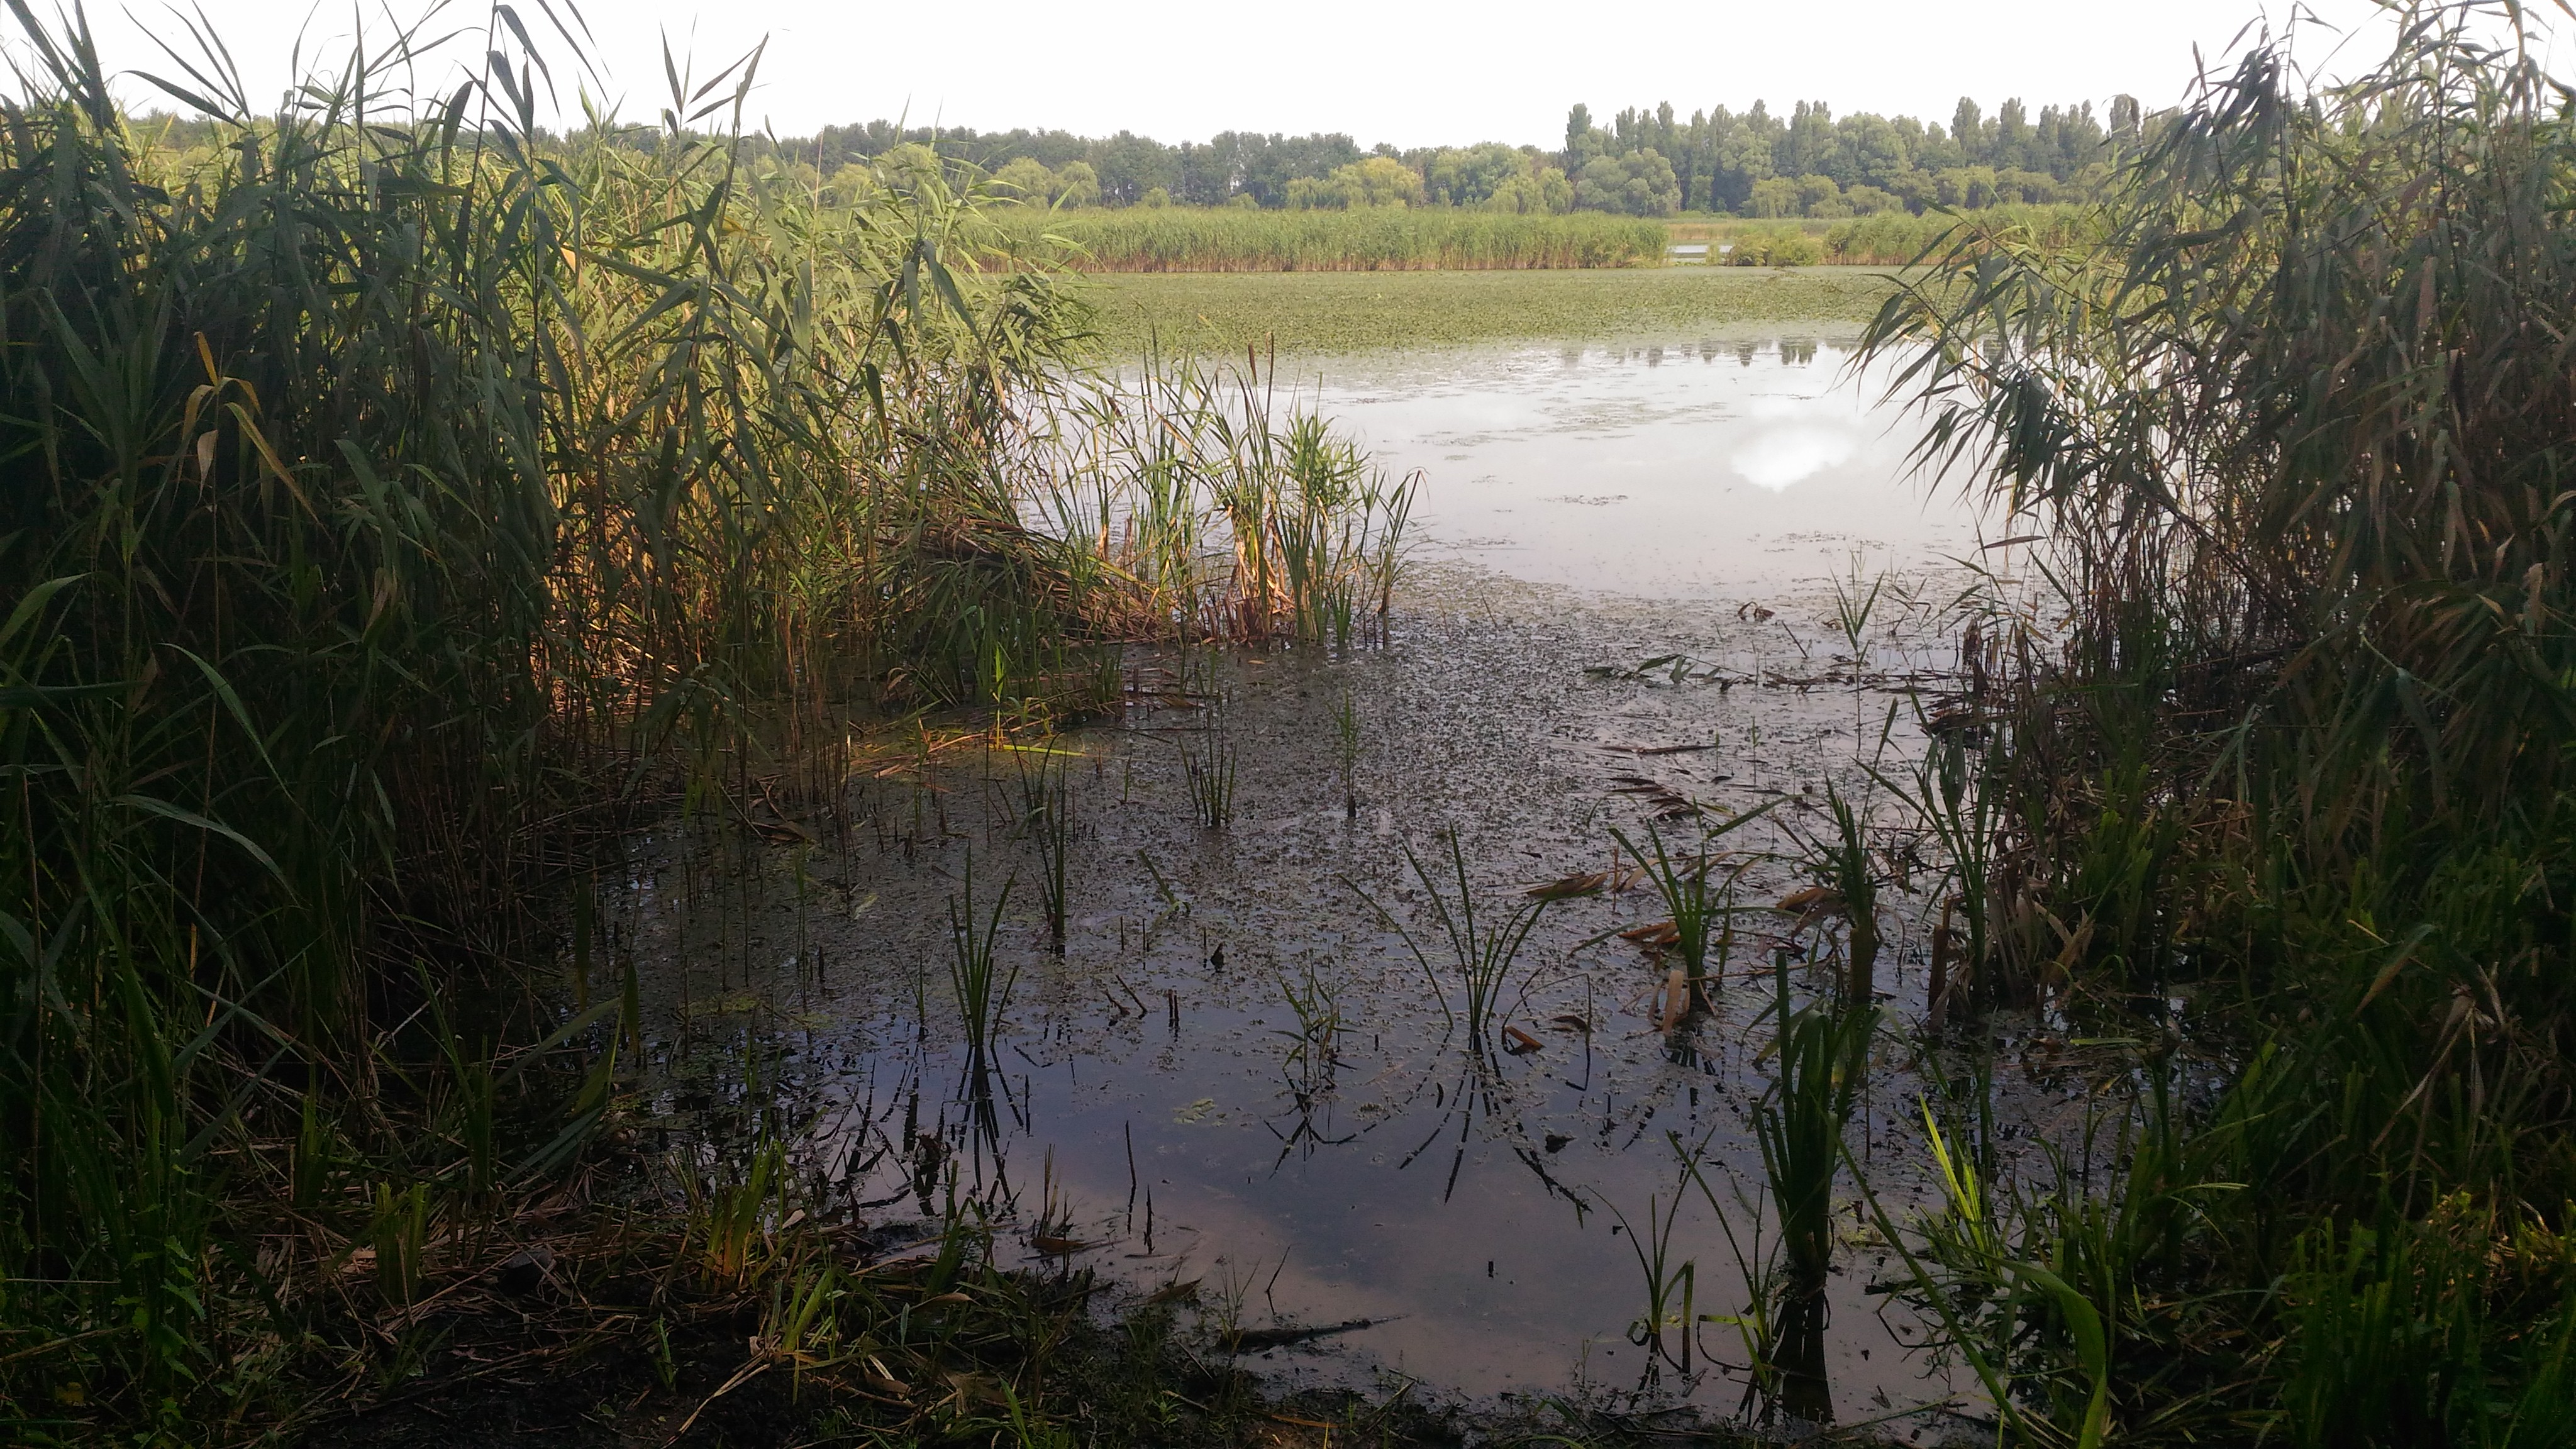
nature, sea, water, wildlife, lake, reed, marsh, sunlight, balaton, grass, land, wetland, nature reserve, swamp, bank, water resources, bog, fen, floodplain, riparian zone, bayou, pond, creek, grass family, river, salt marsh, riparian forest, watercourse, reservoir, phragmites, reflection, sky, tree, meadow, prairie, lacustrine plain, shrubland